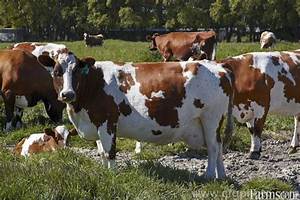
Label: cow